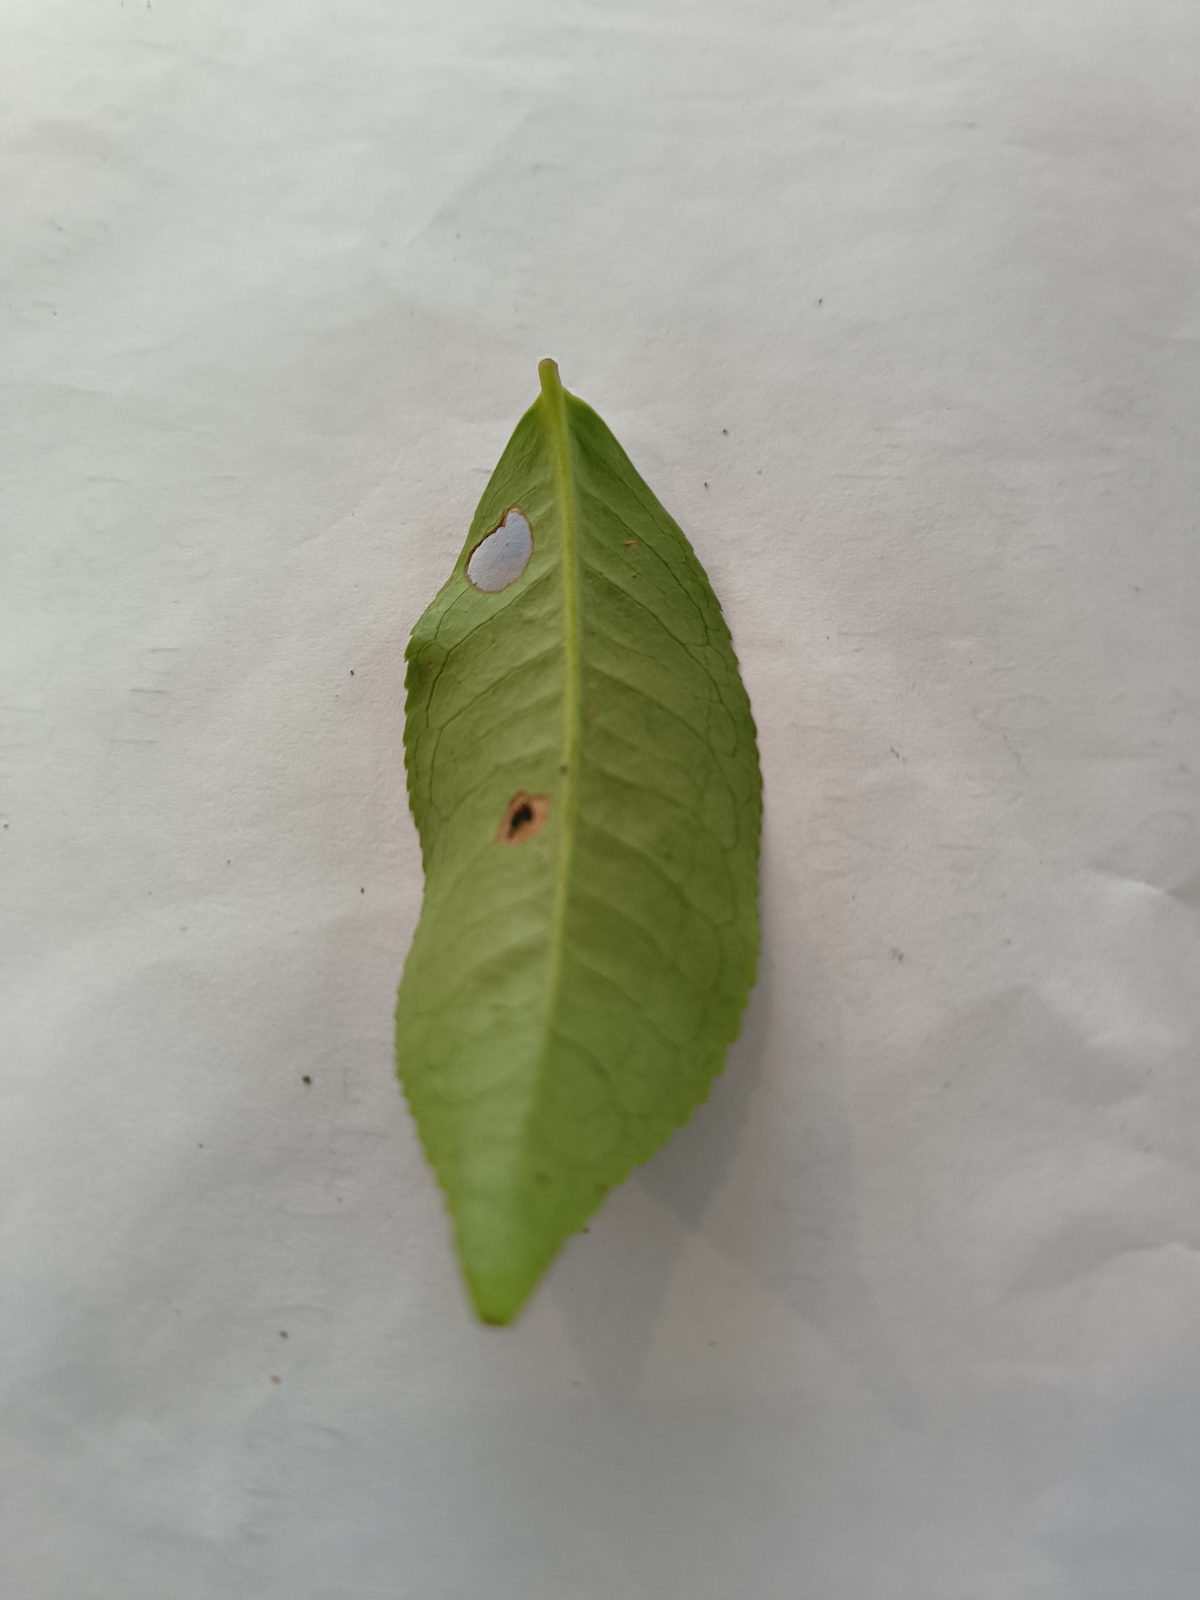
Label: Gray Blight